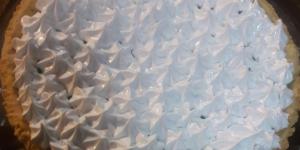
pie de limon con crema pastelera